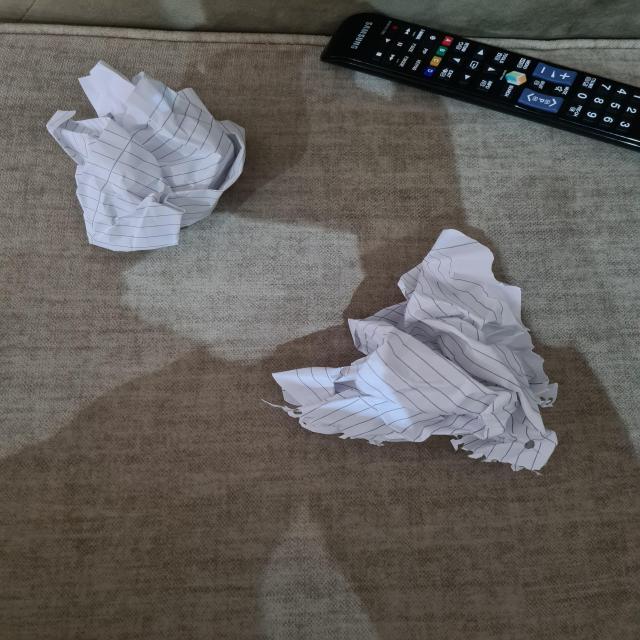
Label: tissues